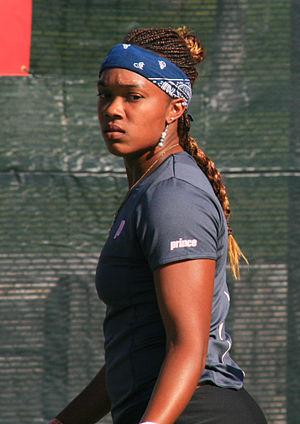
Angela Haynes est une joueuse de tennis professionnelle américaine.